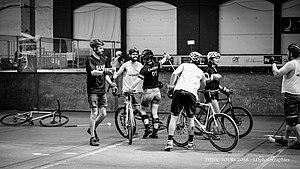
Hardcourt Bike POLO FHBPC 2018 Tours fin de match
Le hardcourt bike polo est une variante du vélo polo traditionnel, dans laquelle deux équipes s'affrontent sur une surface dure, dans un espace rectangulaire fermé, avec deux cages de part et d'autre du terrain.